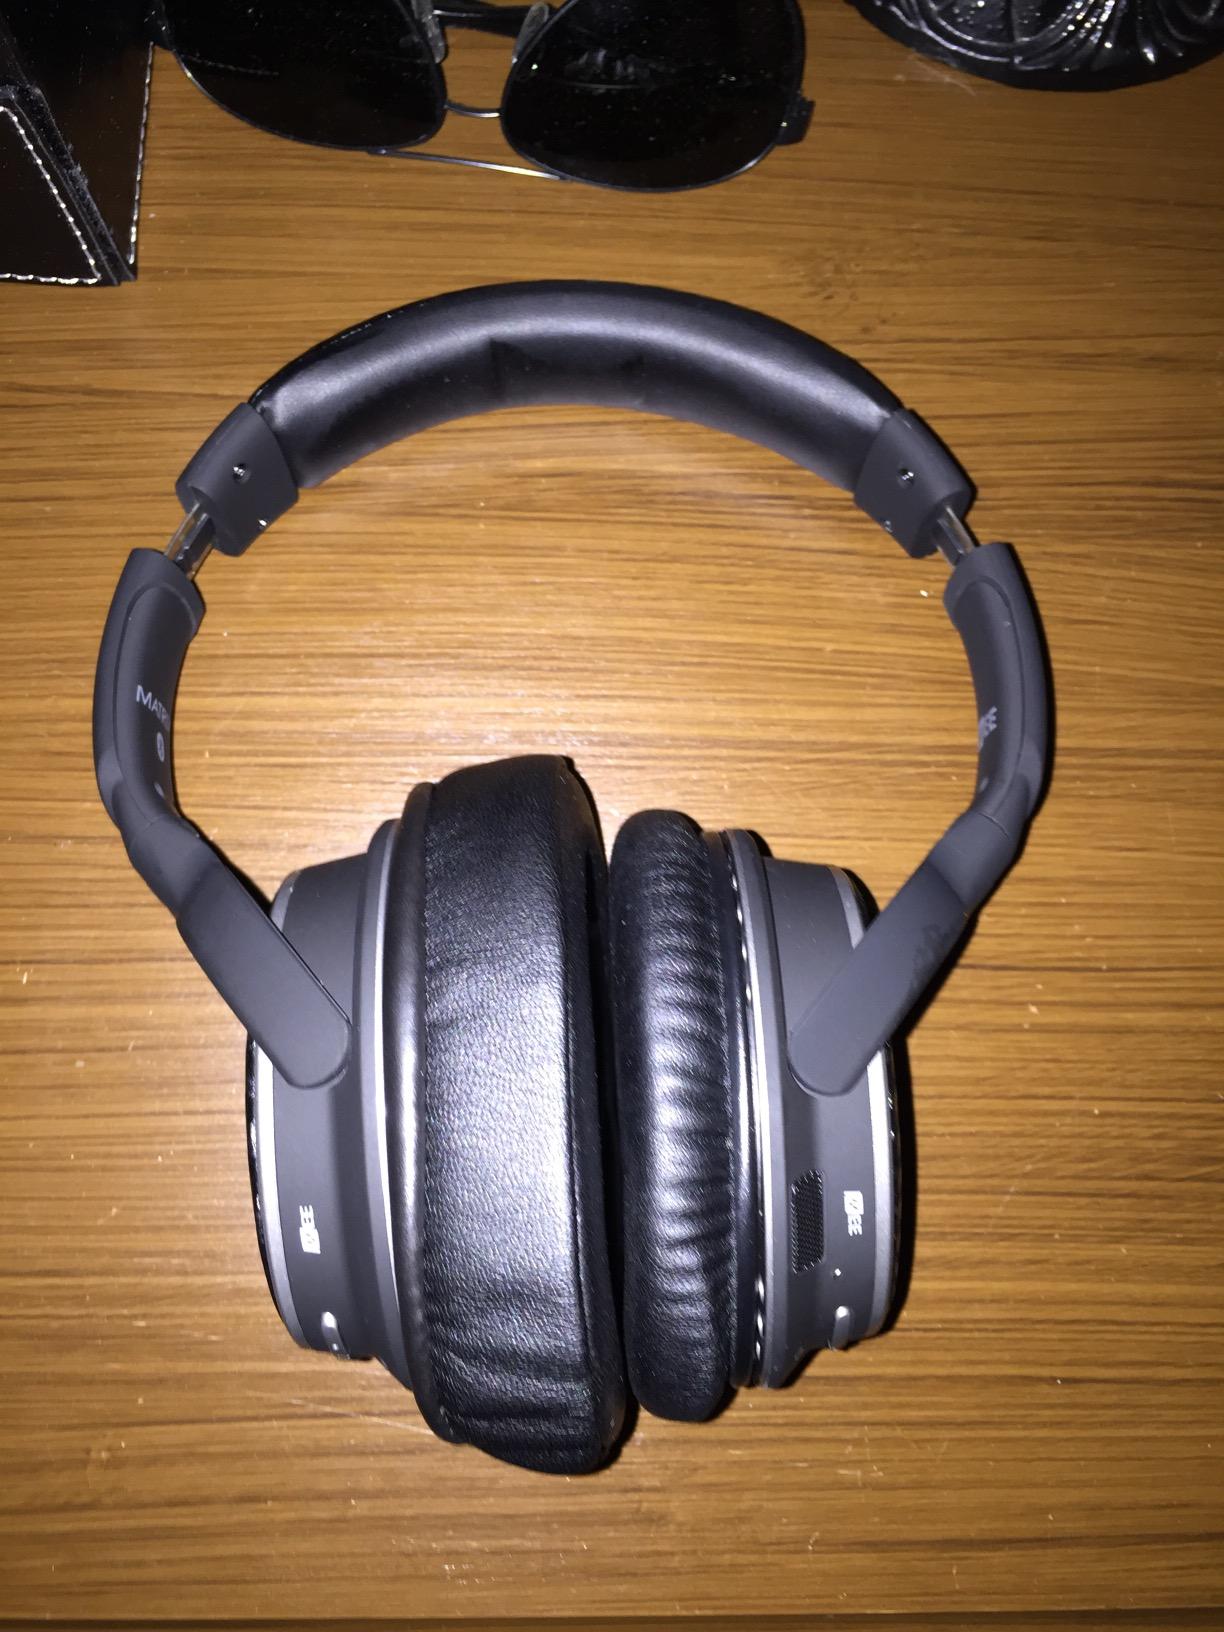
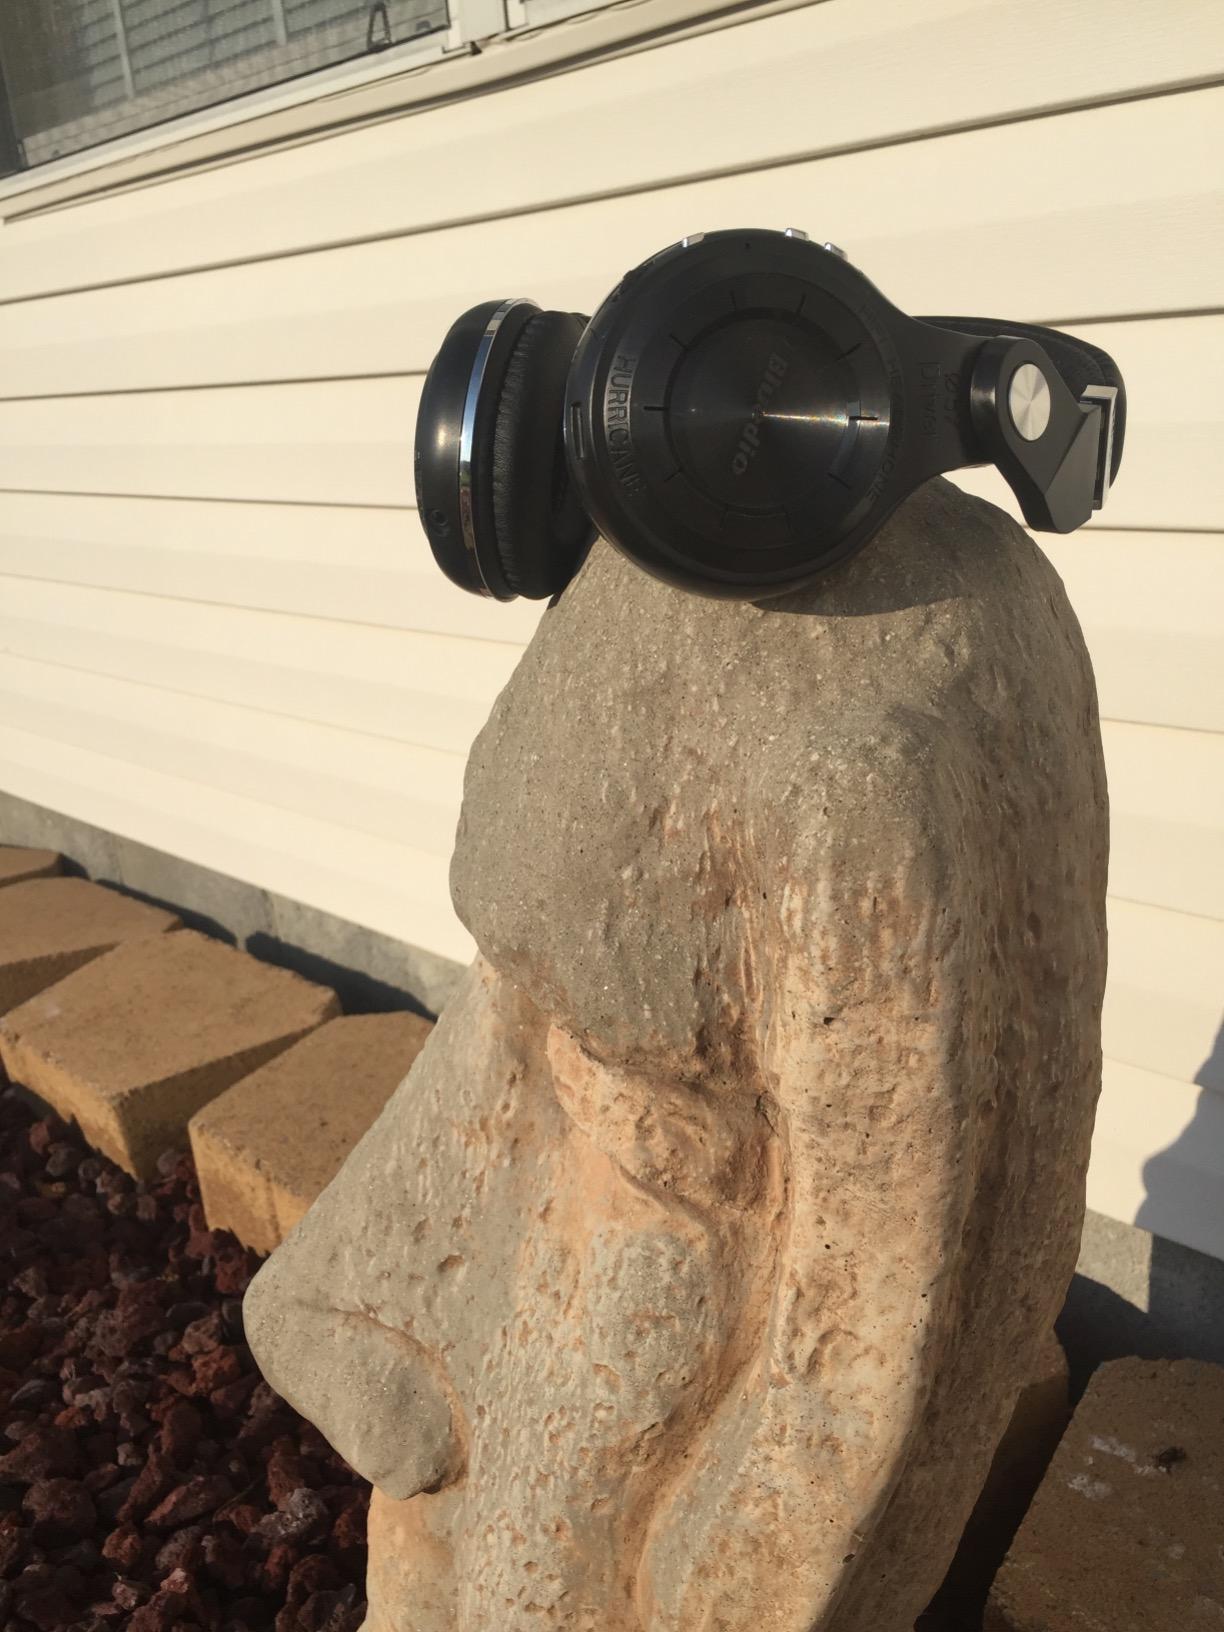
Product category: headphones
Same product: no